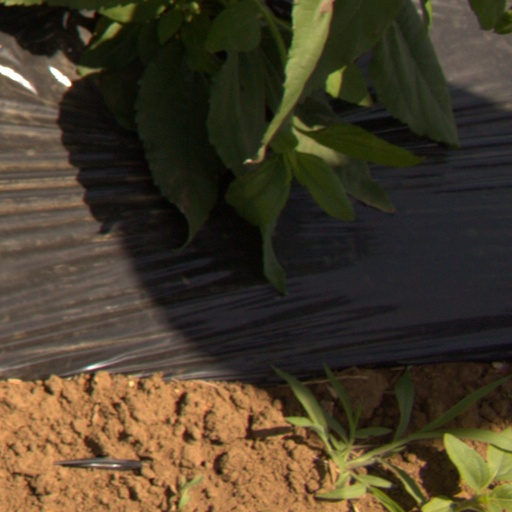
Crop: Jerusalem artichoke